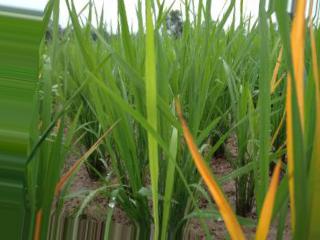
Nhãn: Tungro virus